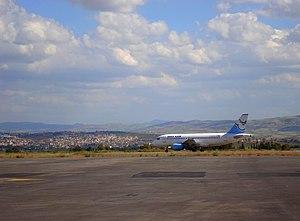
Avion de la compagnie Aigle Azur lors d'un décollage à l'aéroport de Chlef, en arrière plan vue générale de la ville de Chlef
L'aéroport de Chlef - Aboubakr Belkaid est un aéroport international algérien classée comme aéroport mixte situé à 6 km au nord de la ville de Chlef.